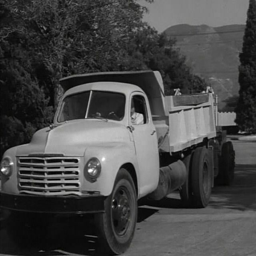
dump truck in a movie .